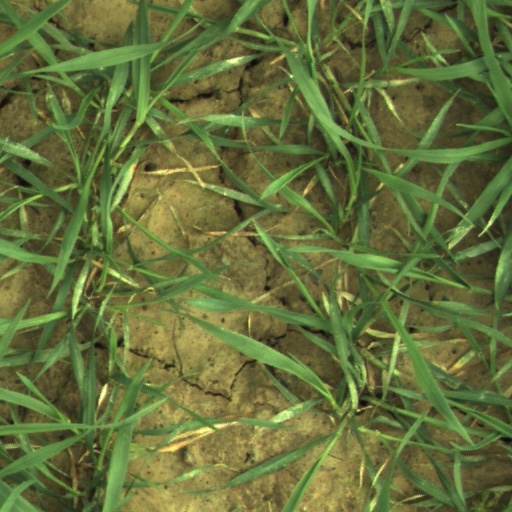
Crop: wheat